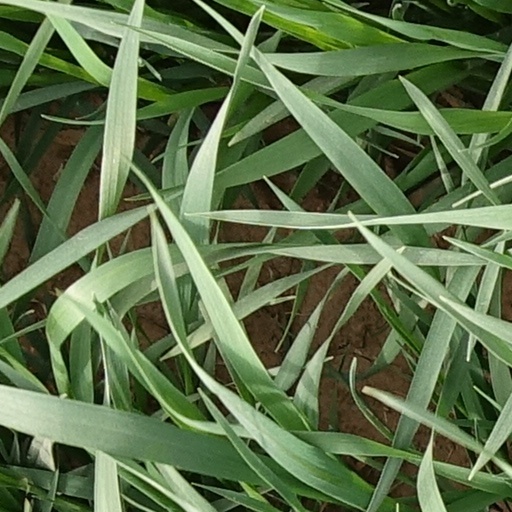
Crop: wheat